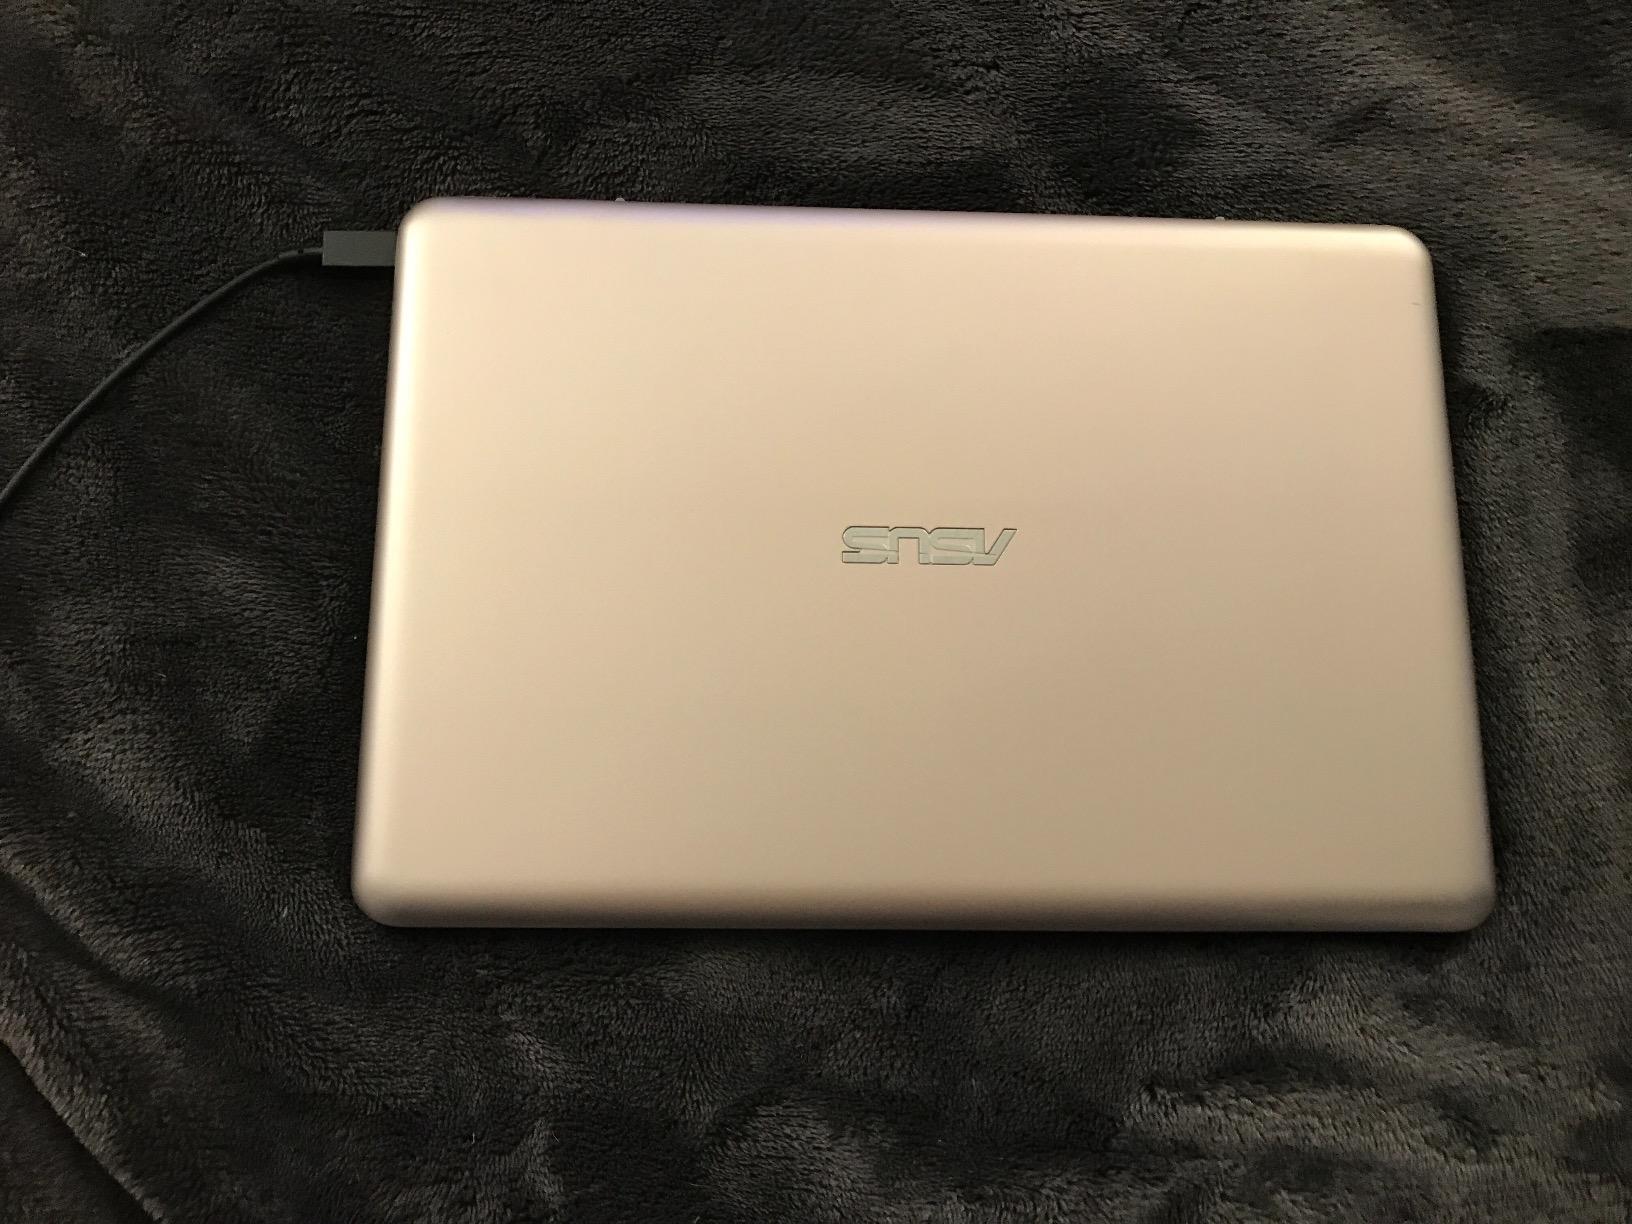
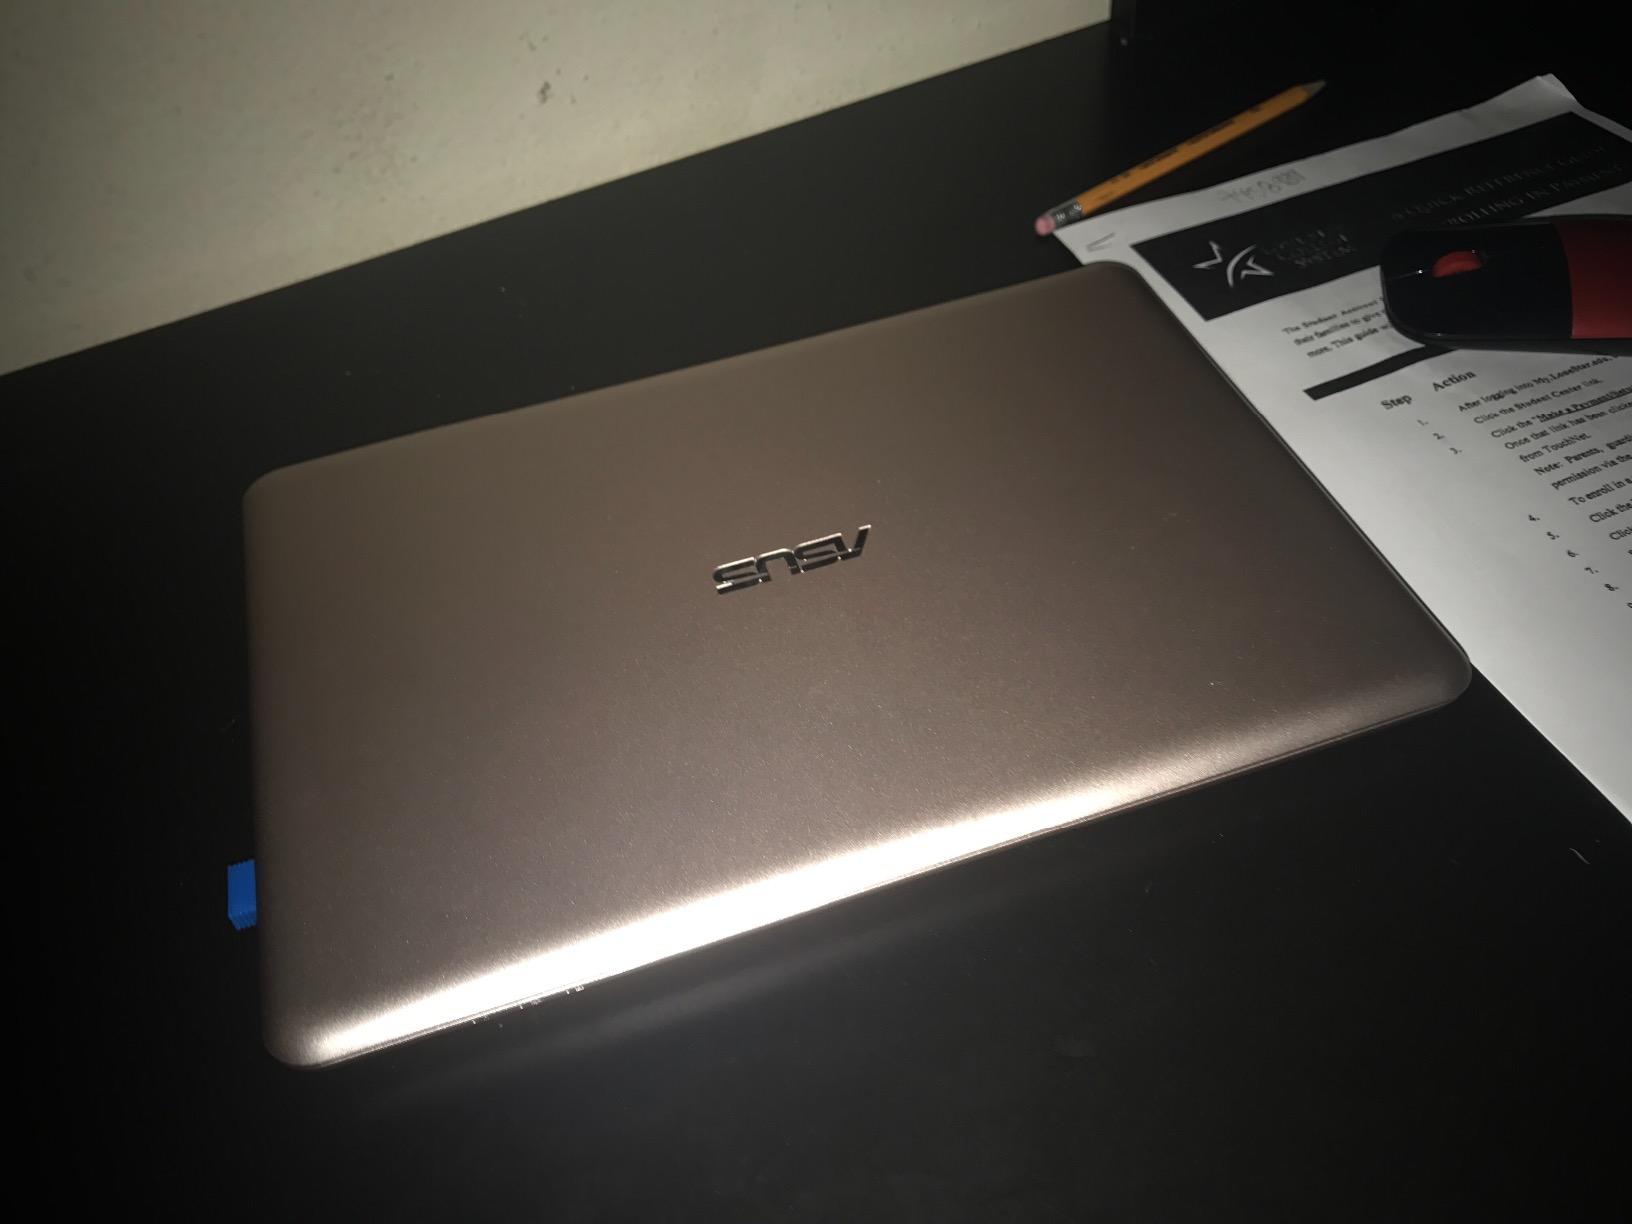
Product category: laptop
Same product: yes